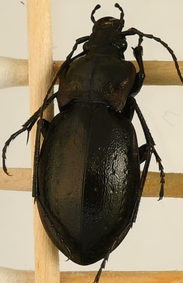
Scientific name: Carabus nemoralis
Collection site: Treehaven Site (TREE), plot TREE_006